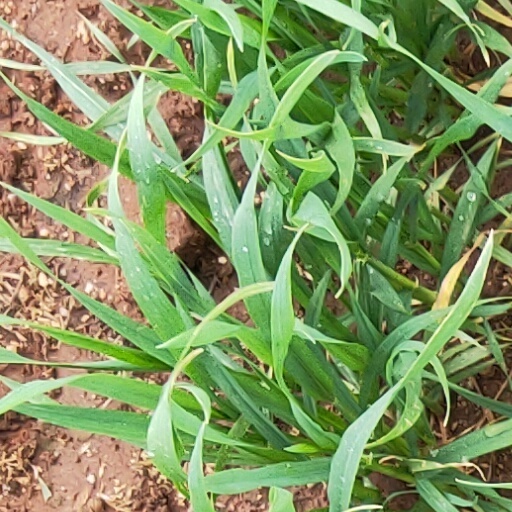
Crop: wheat